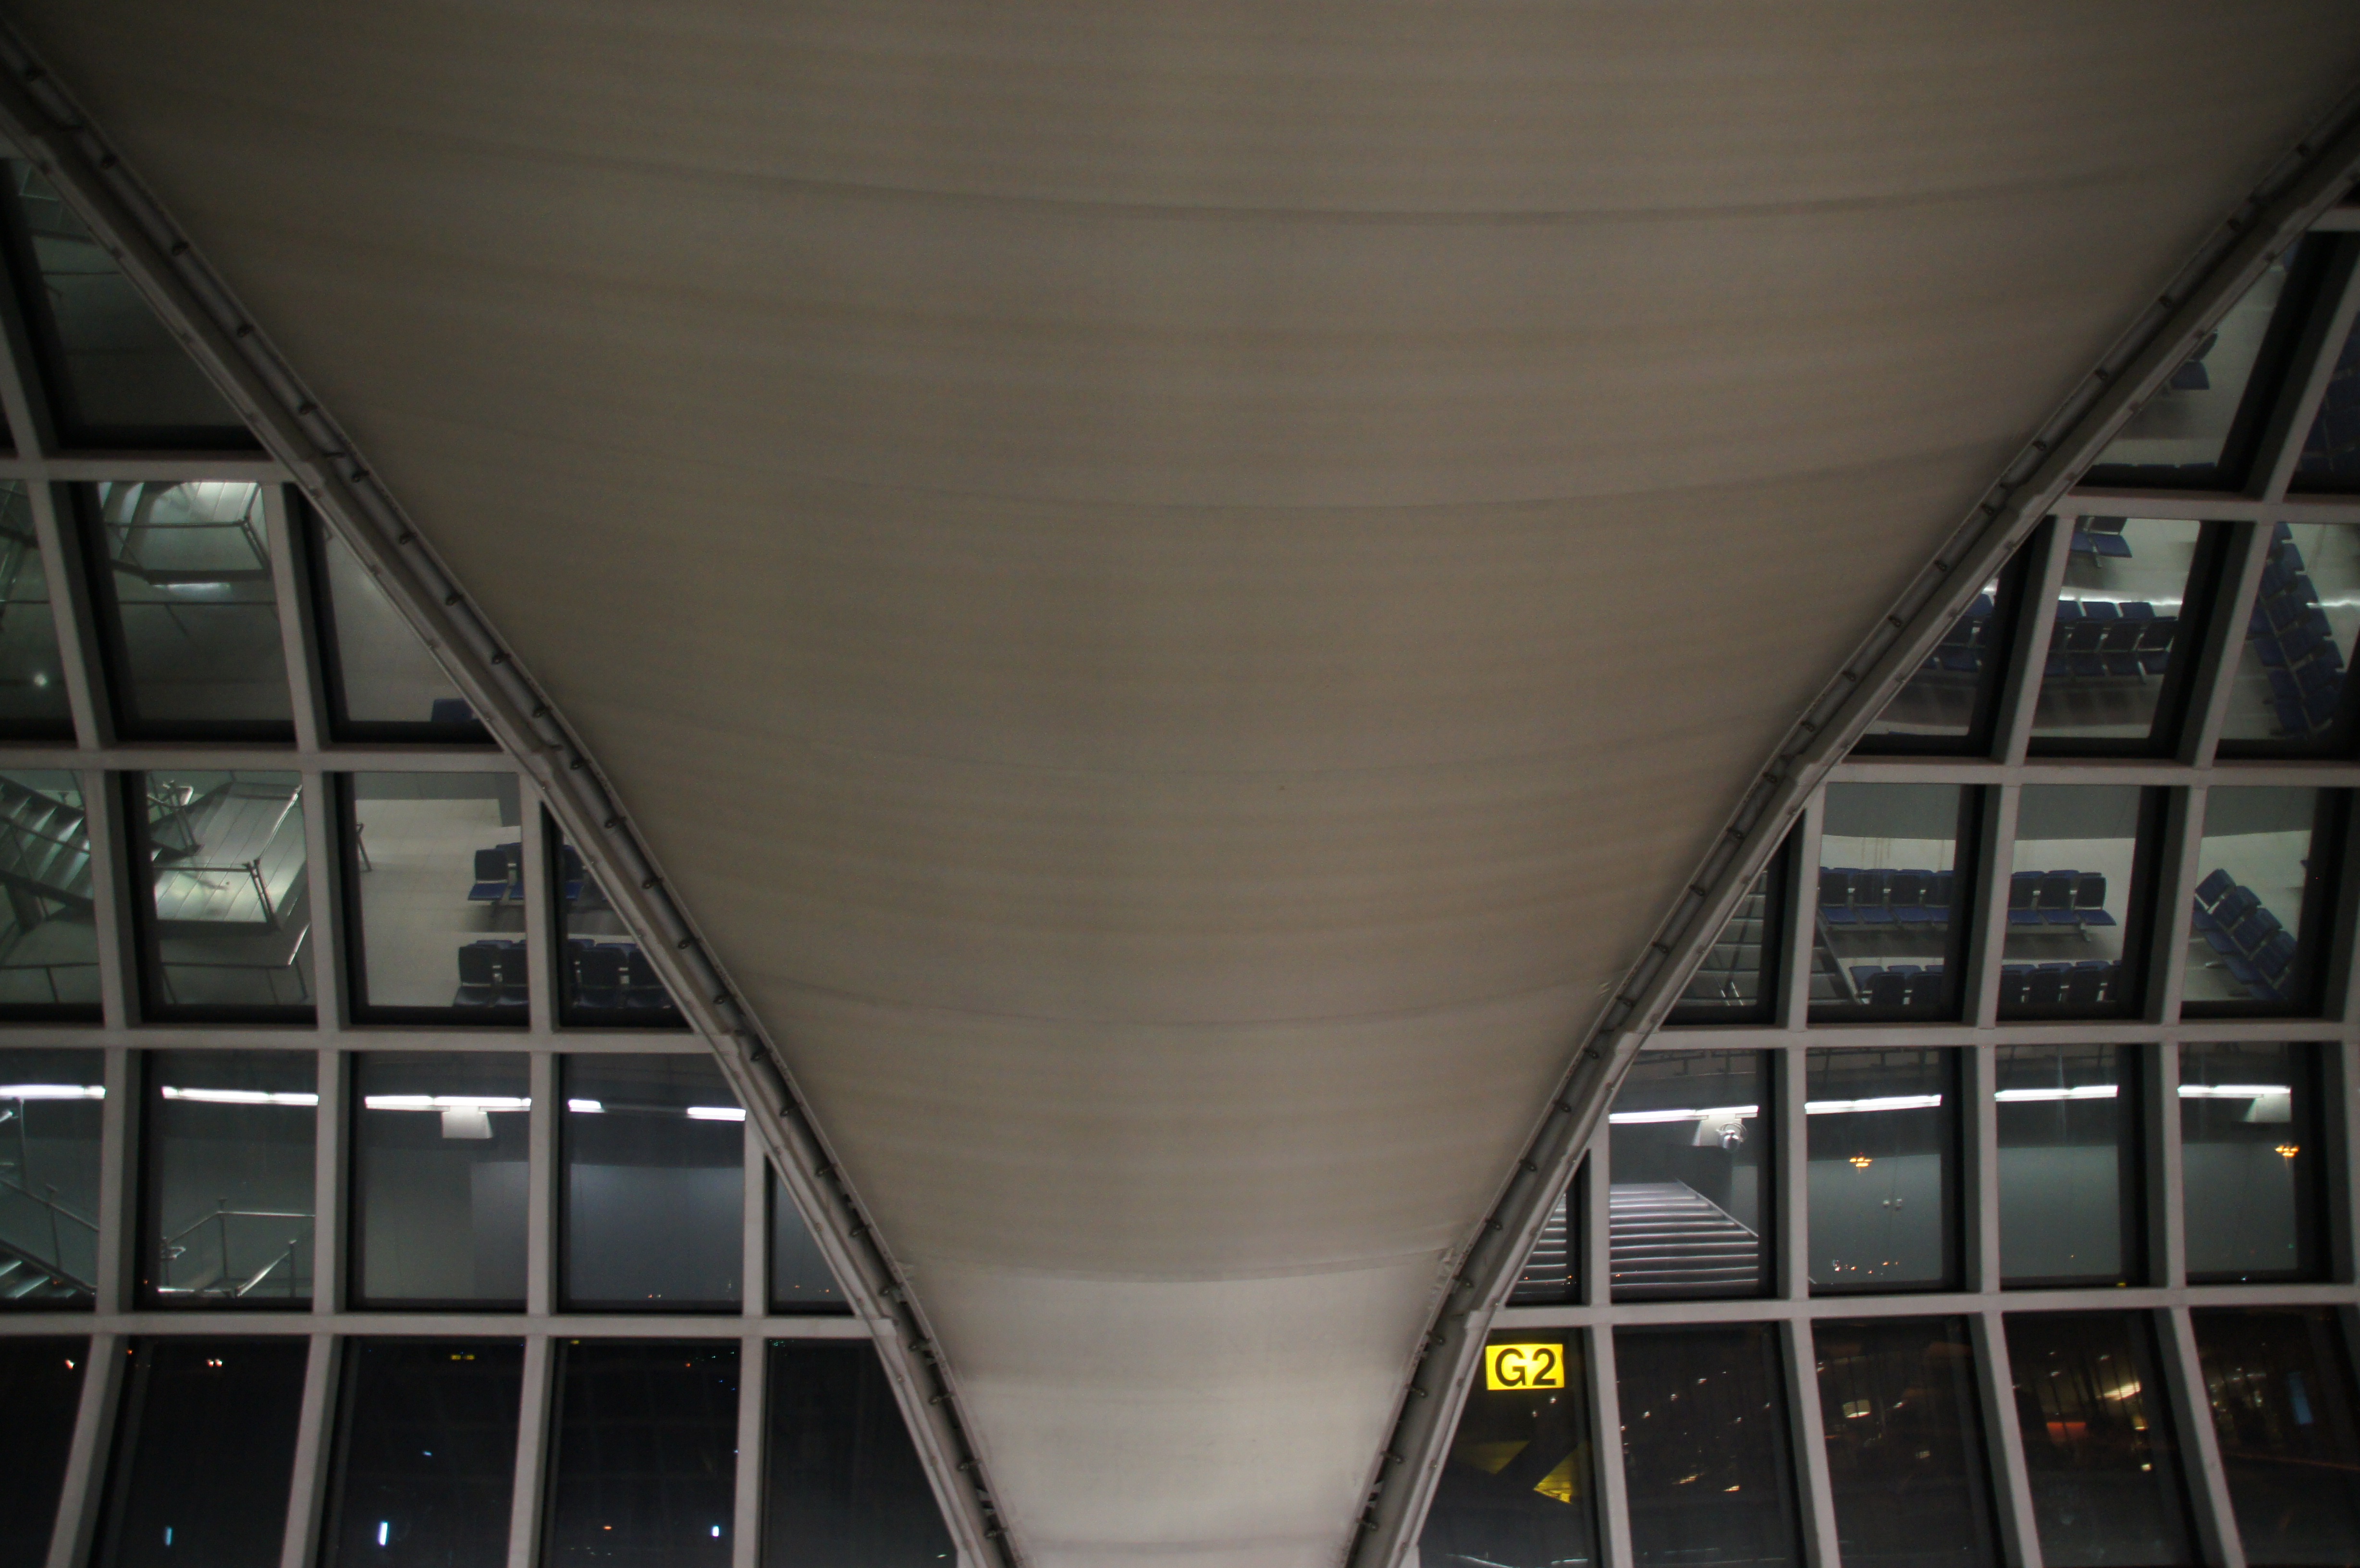
abstract, architecture, structure, skyscraper, airport, ceiling, line, reflection, interior design, symmetry, bangkok, shape, headquarters, daylighting